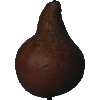
Label: Pear Kaiser 1